Employee Transfer

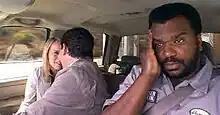
Darryl Philbin "(right)" gets a headache while driving Holly Flax "(left)" and Michael Scott "(center)".

"Employee Transfer" is the sixth episode of the fifth season of the American version of the television series "The Office" and the show's seventy-eighth episode overall. It was broadcast in the United States on October 30, 2008, on NBC.